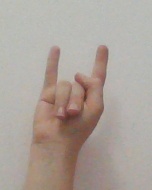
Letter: la